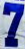
Number: 7